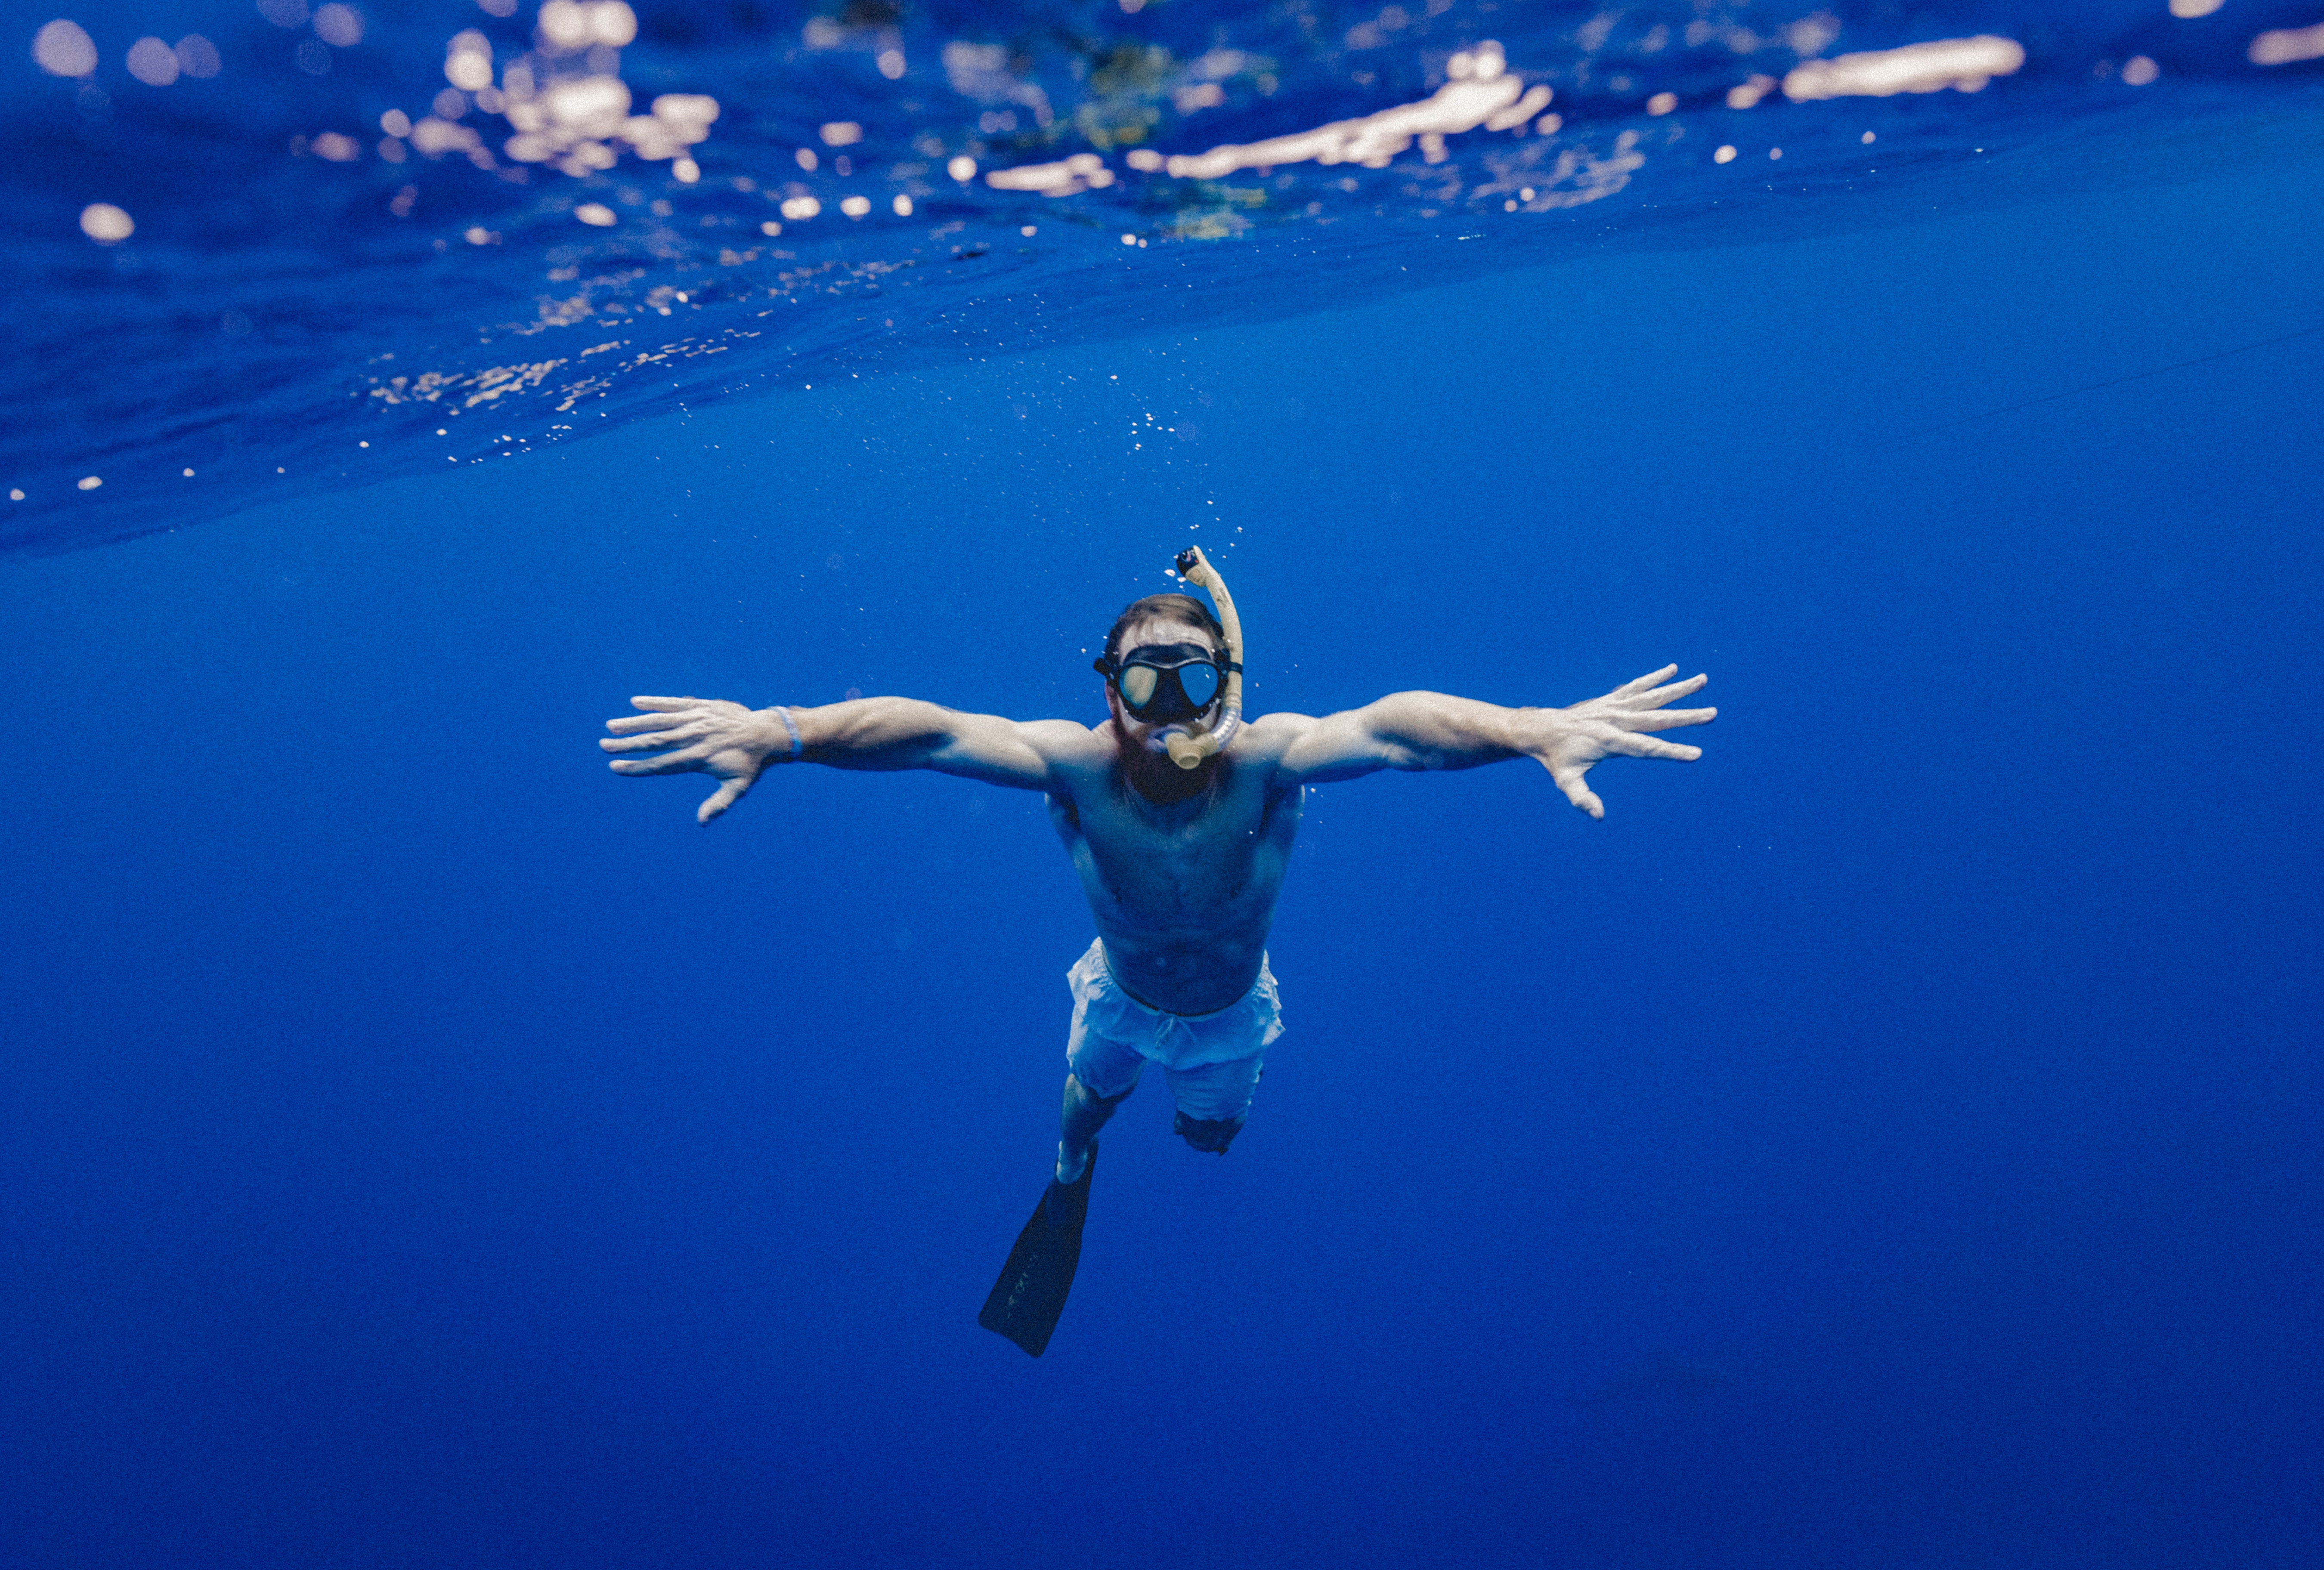
sea, water, ocean, sky, recreation, diving, underwater, blue, extreme sport, swimming, freediving, snorkeling, scuba diving, marine biology, underwater diving, divemaster